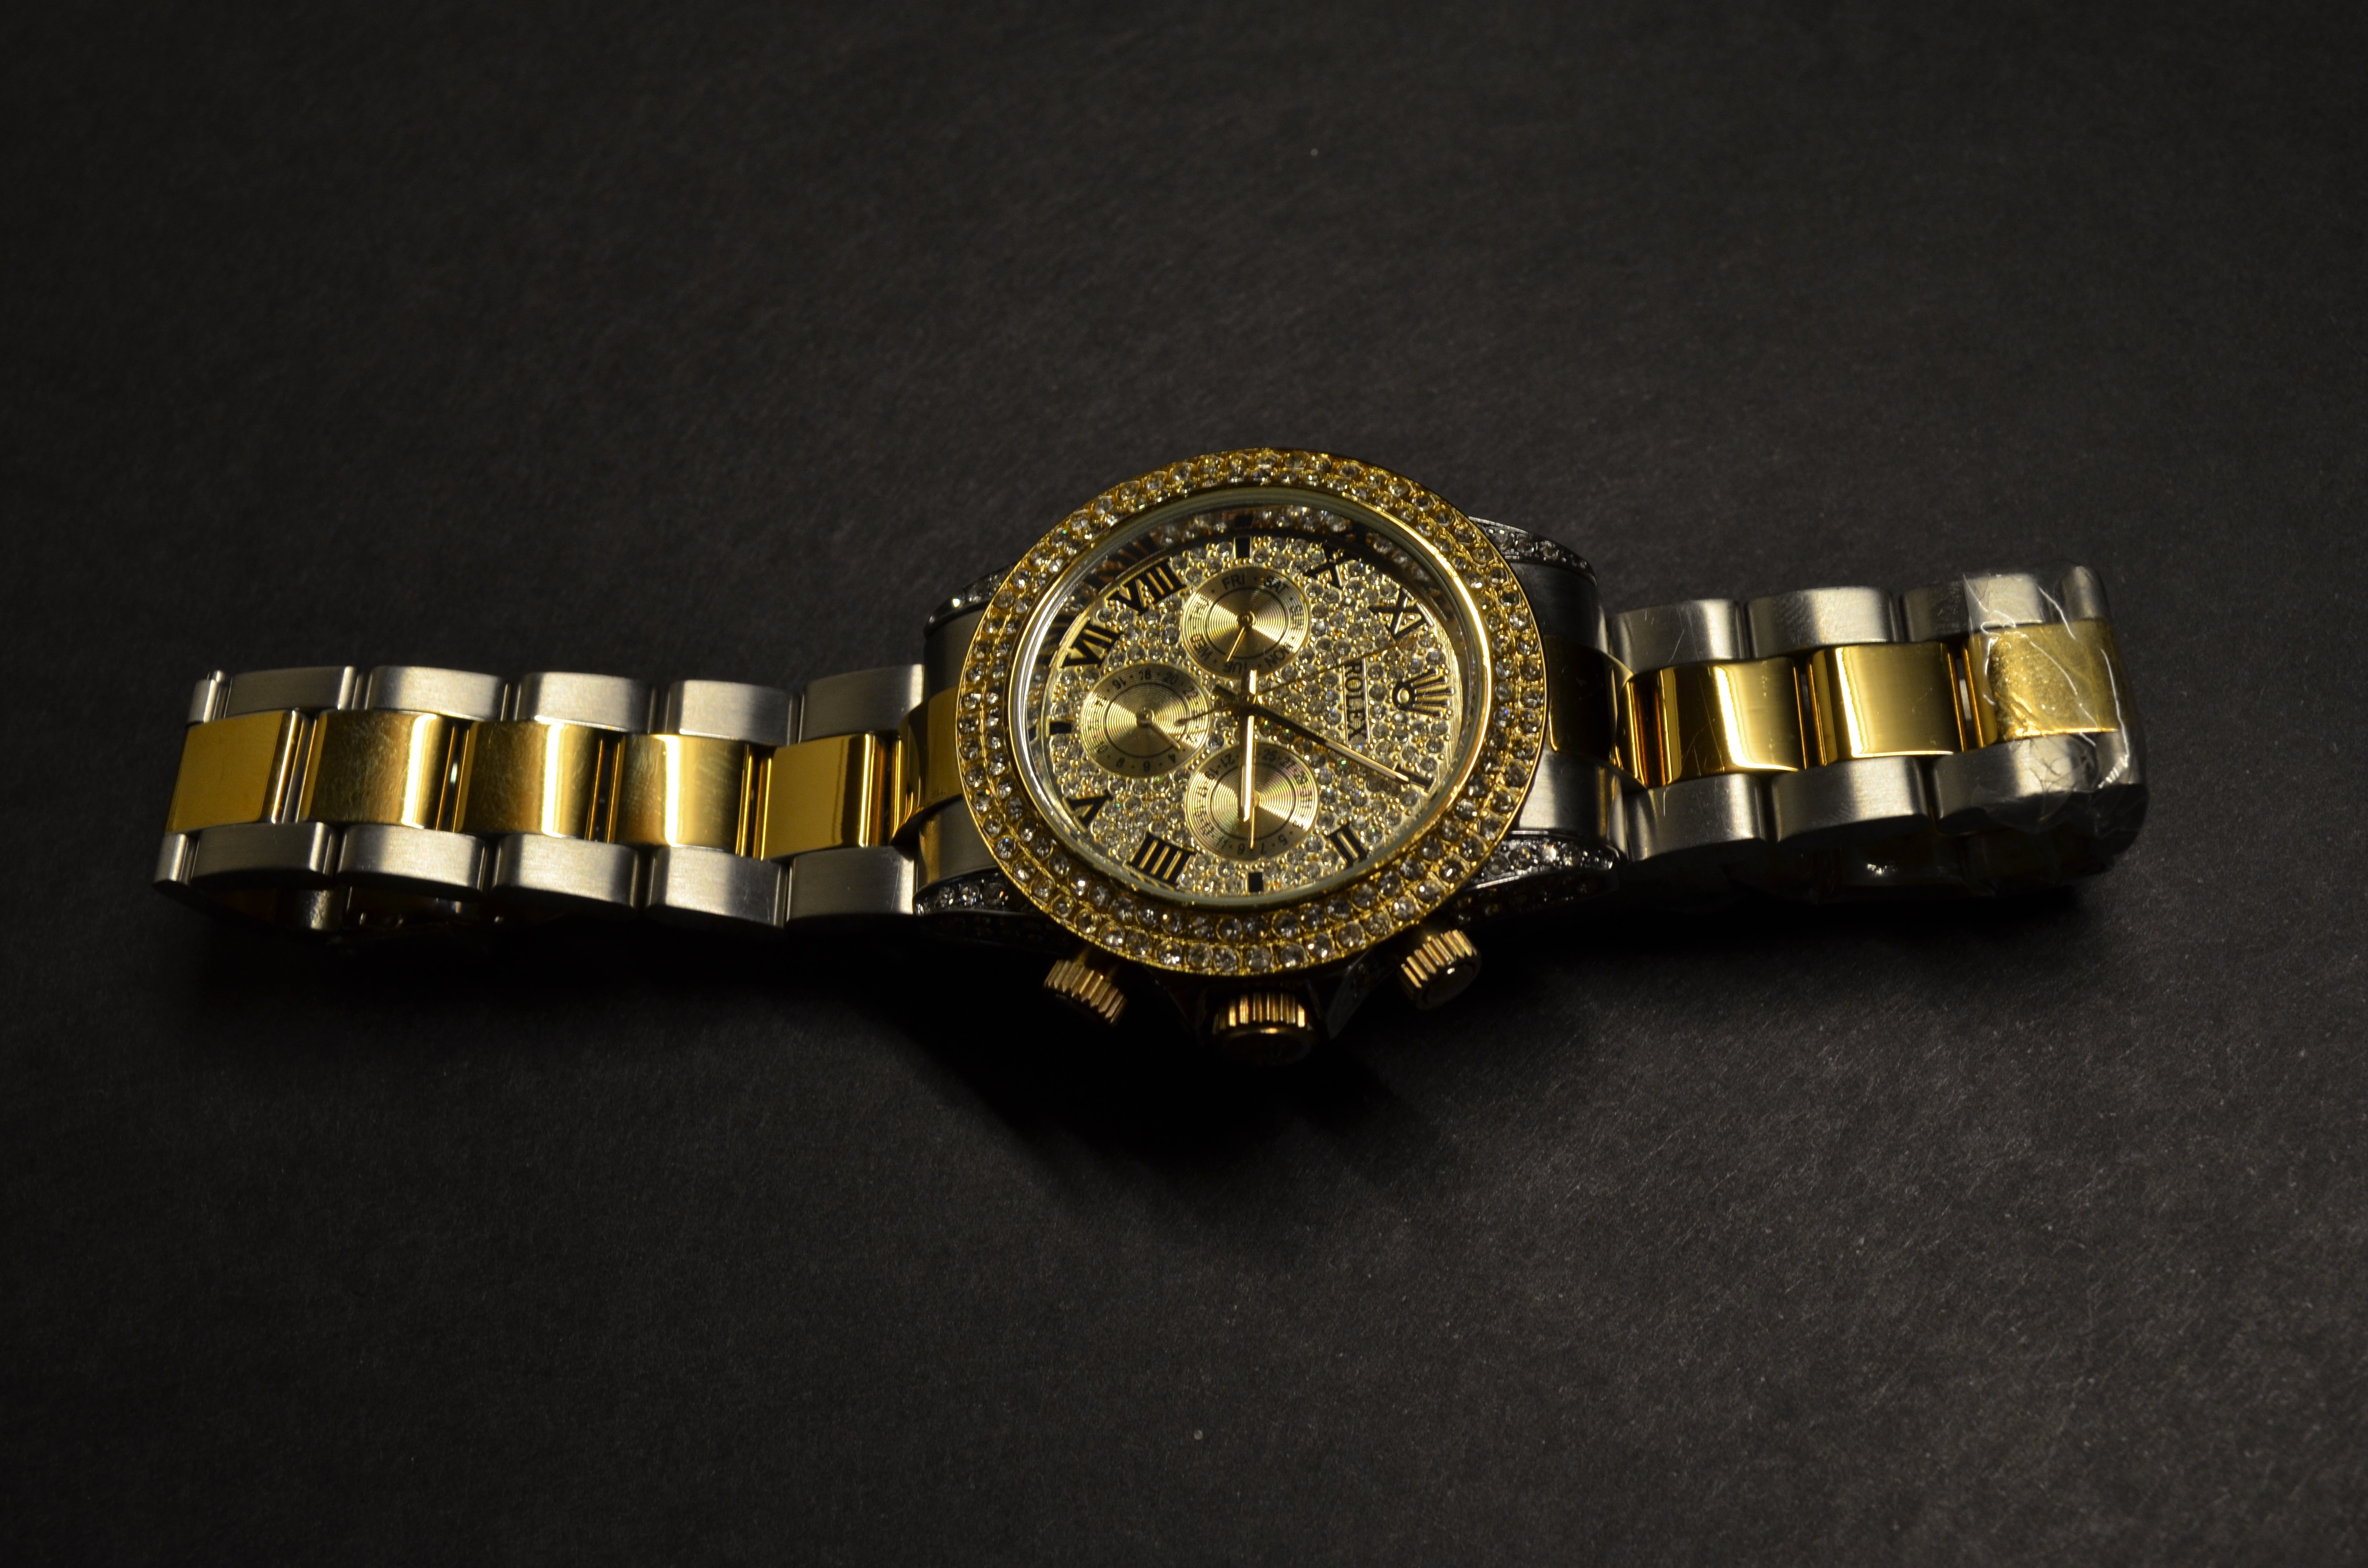
watch, hand, jewelry, bracelet, jewellery, accessory, bijouterie, fashion accessory, valuables